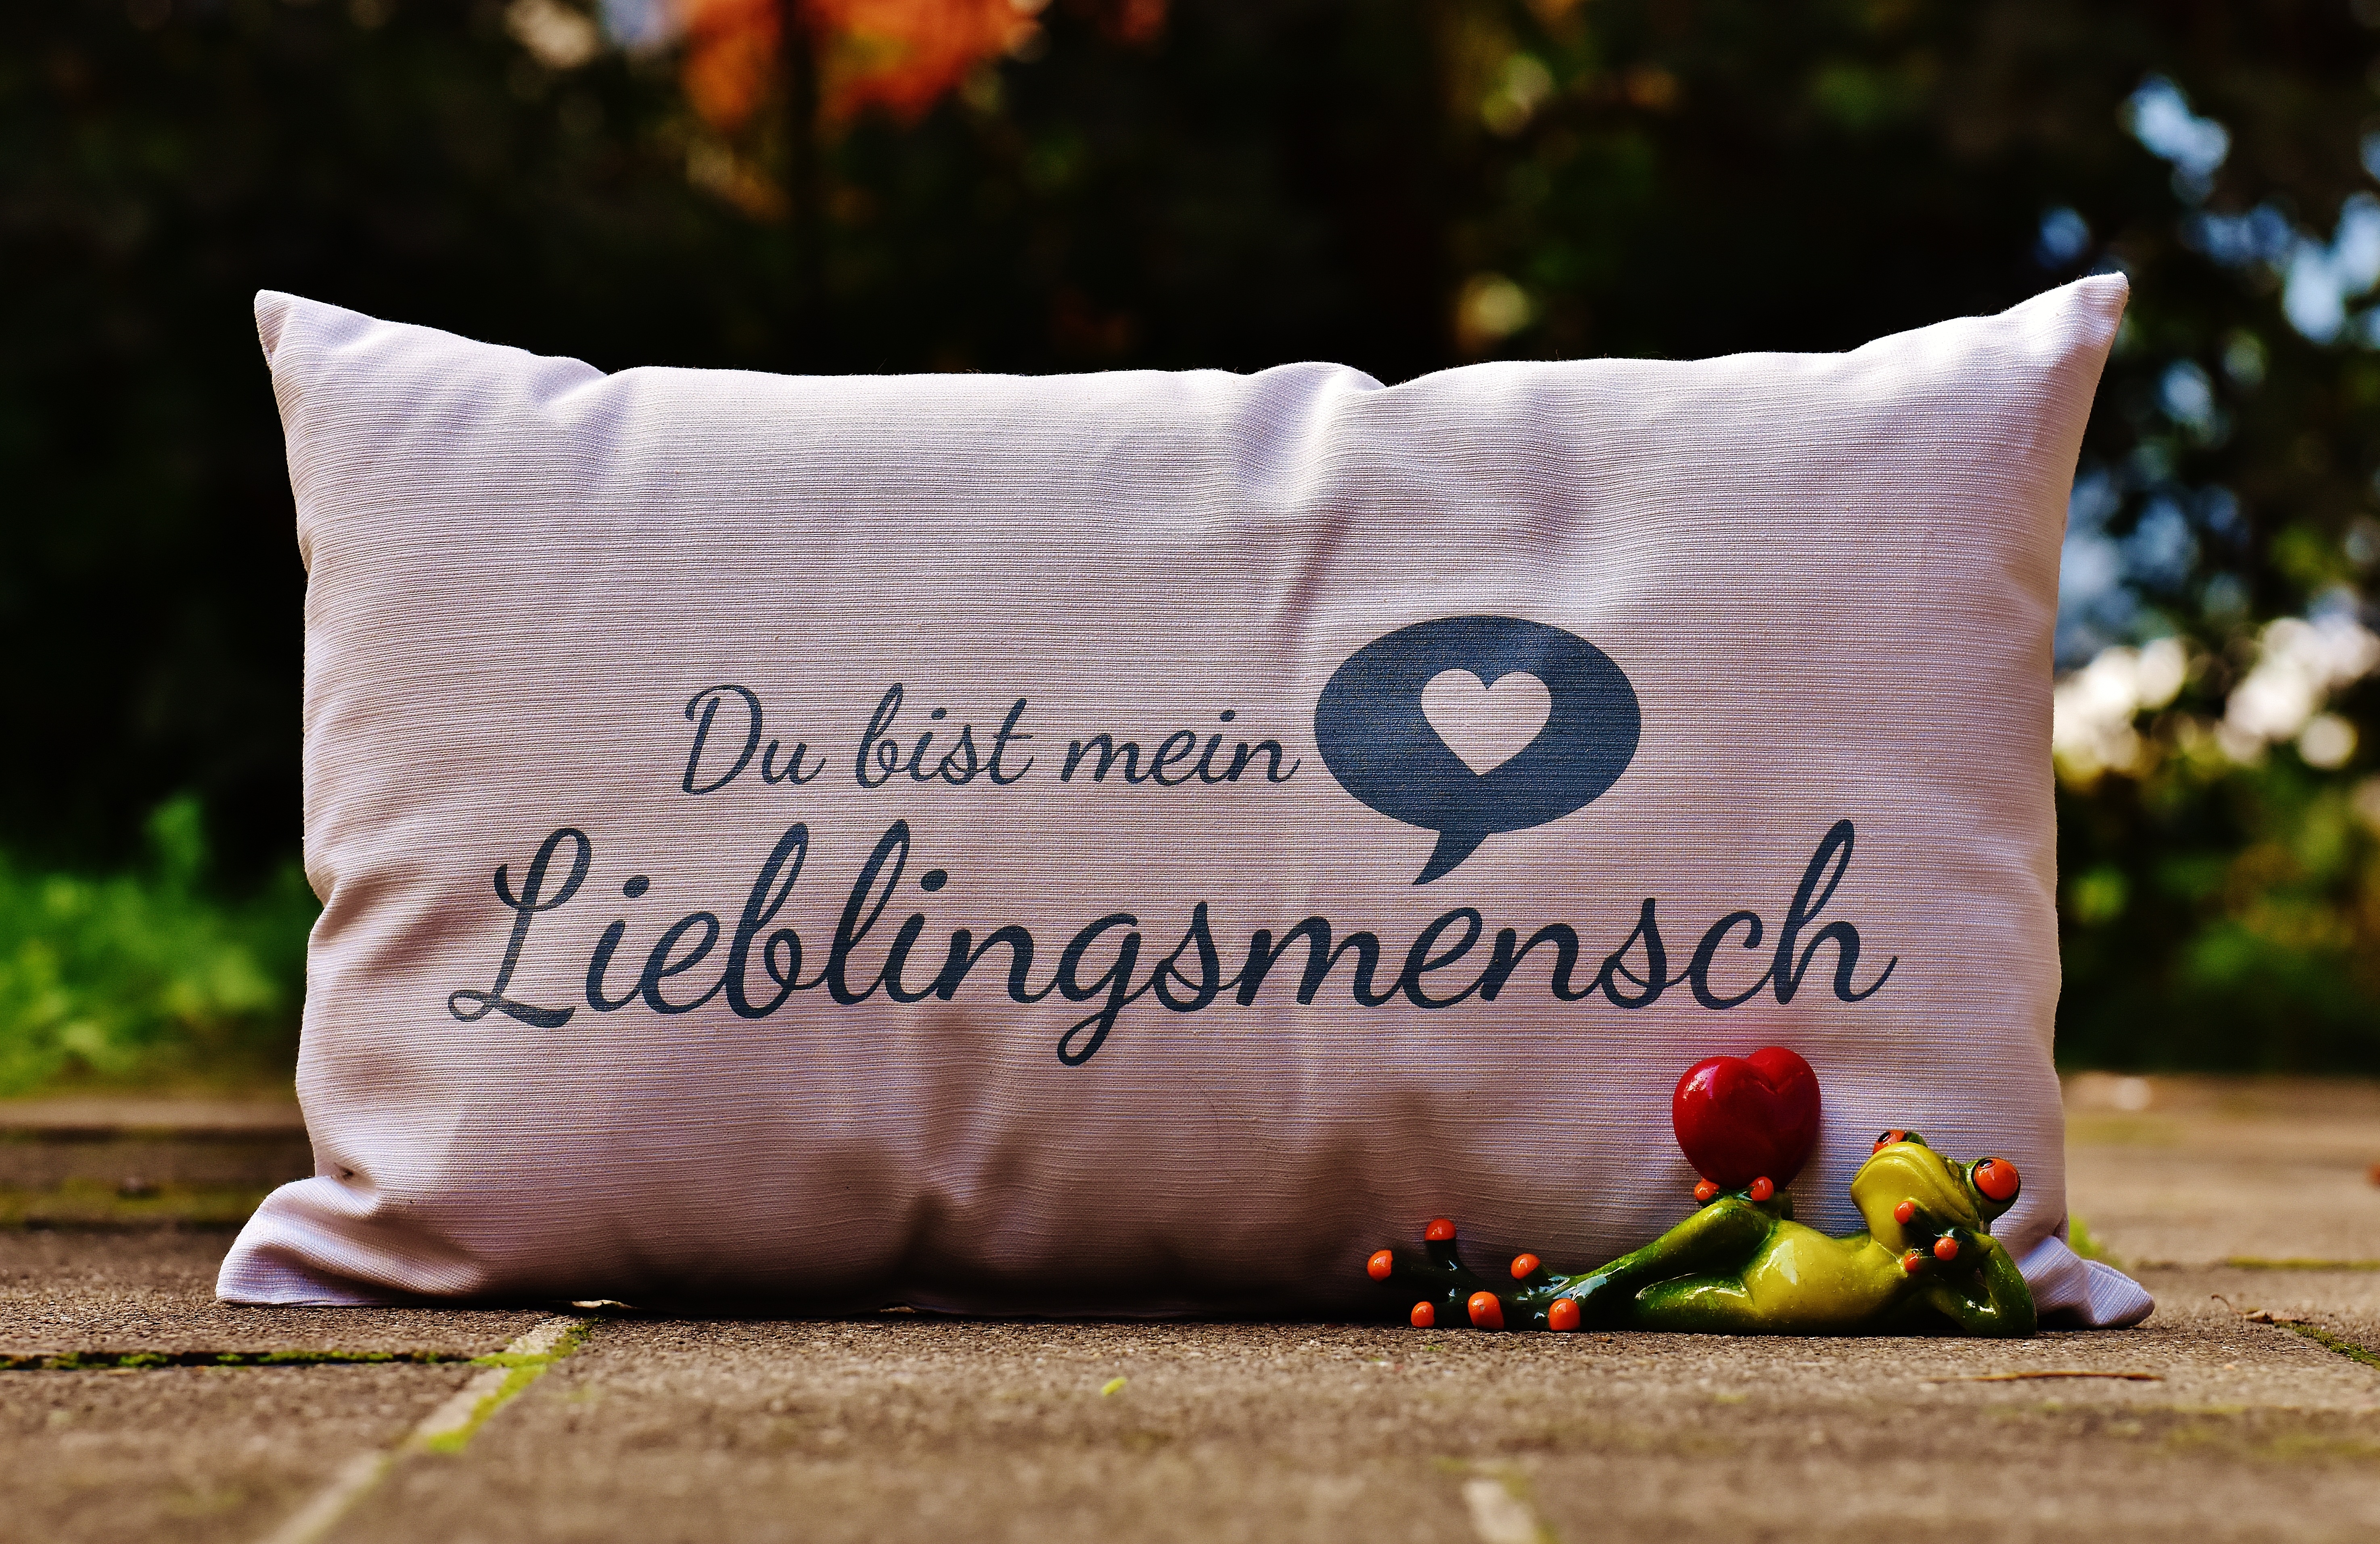
cute, love, heart, romantic, furniture, pillow, cushion, textile, funny, pair, greeting card, frogs, valentine's day, throw pillow, favorite human